Lionello Venturi

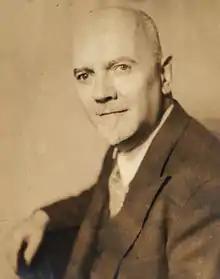
Lionello Venturi

Lionello Venturi (25 April 1885 – 14 August 1961) was an Italian historian and critic of art. He edited the first catalogue raisonné of Paul Cézanne. His son was the historian Franco Venturi.